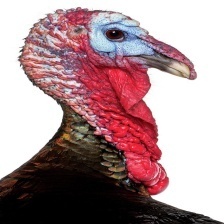
Species: WILD TURKEY
Scientific name: MELEAGRIS GALLOPAVO